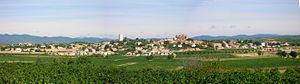
Puissalicon - le village en panoramique
Puissalicon est une commune française située dans le département de l'Hérault en région Occitanie.
Le Côtes de thongue est un vin français d'indication géographique protégée de zone du vignoble du Languedoc-Roussillon, produit sur une partie du département de l'Hérault, dans 23 communes situées dans le bassin versant de la rivière de la Thongue. Les vins produits sur le territoire de la dénomination peuvent être blancs, rosés ou rouges.